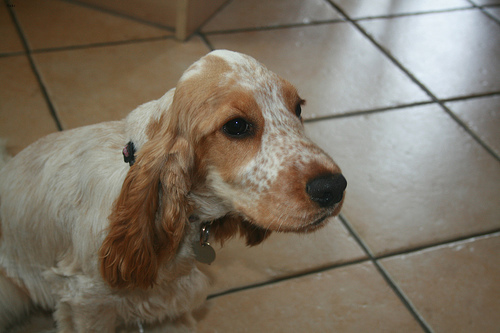
Animal: dog
Breed: english_cocker_spaniel